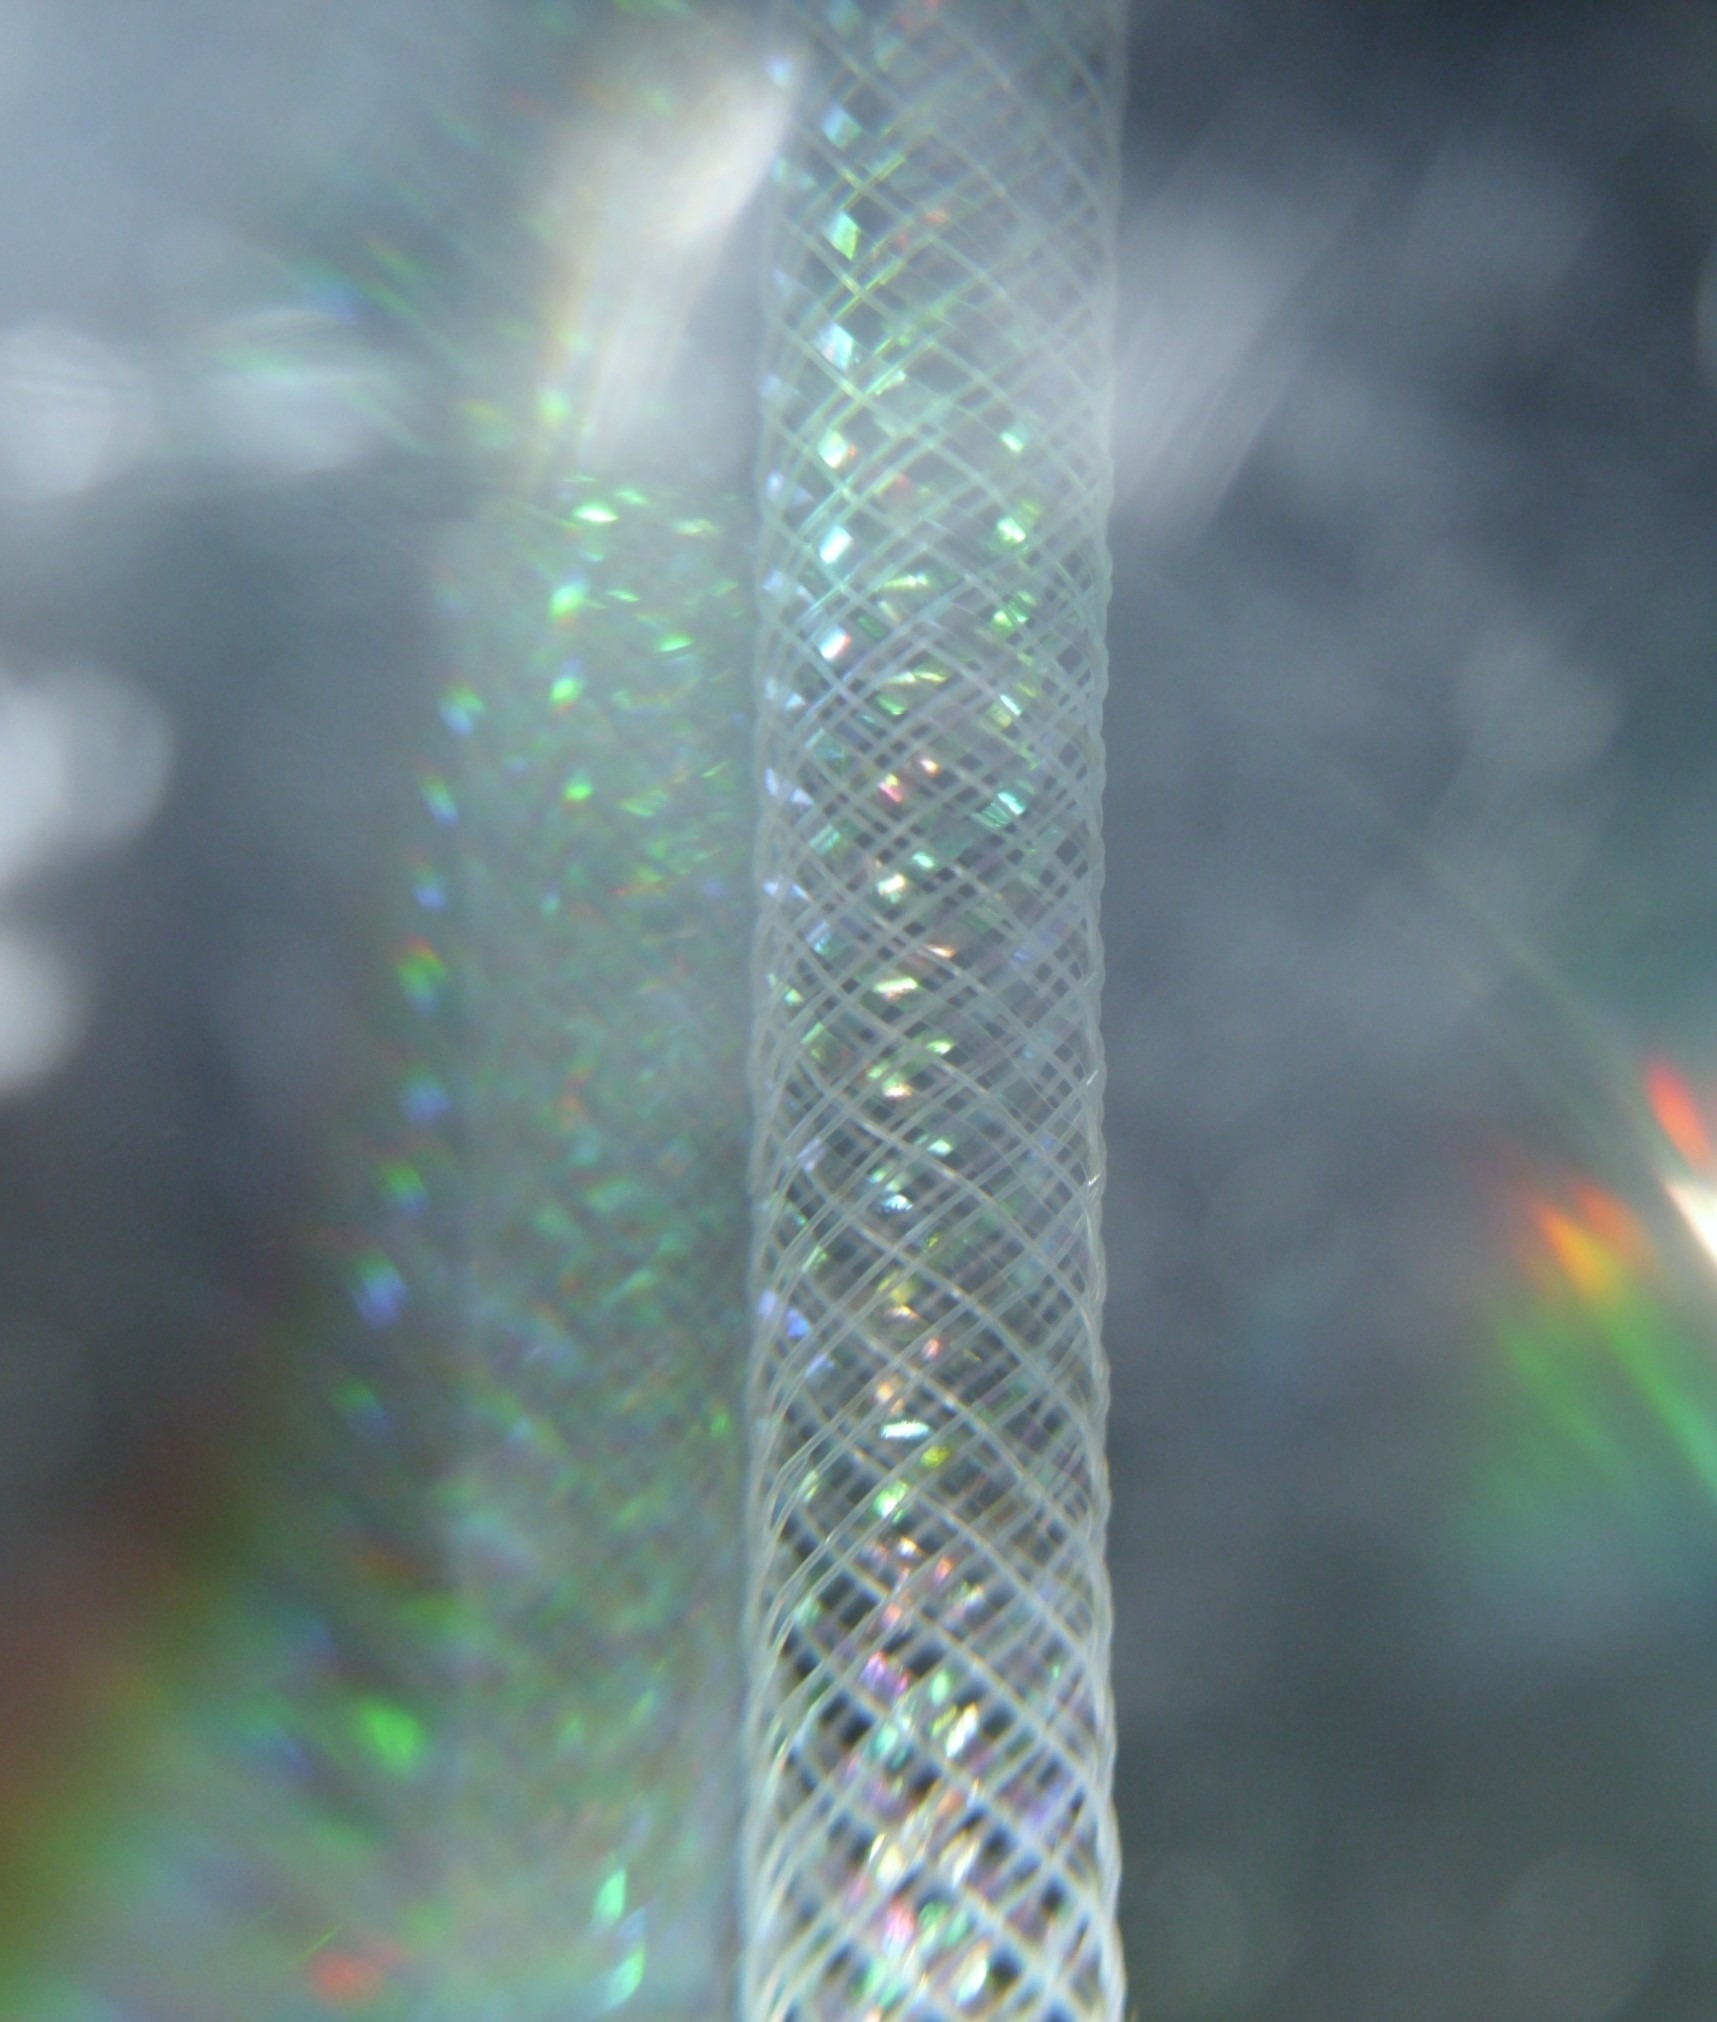
light, sunlight, glass, skyscraper, line, green, reflection, color, fairy tale, rainbow, fantasy, fairy, dna, macro photography